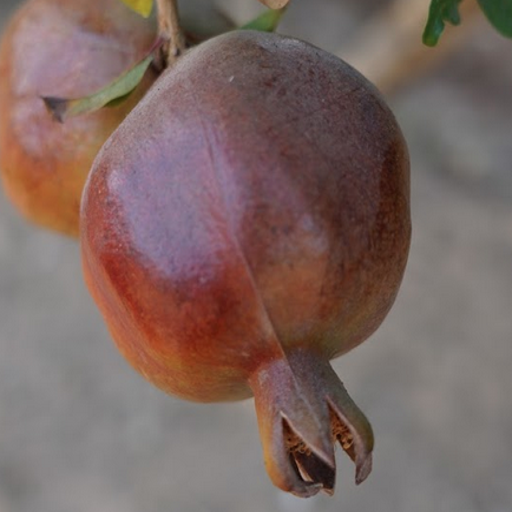
Label: Sunburn